List of works by Rafael Viñoly

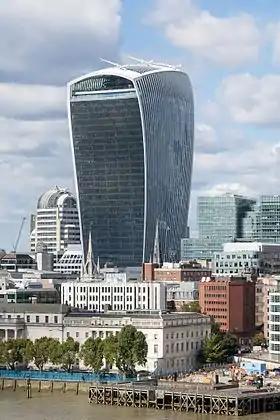
20 Fenchurch Street in London

Curve, Leicester, England, 2008